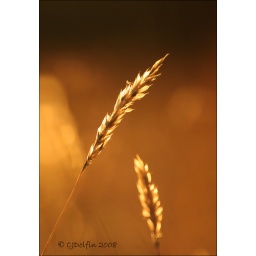
The light in this field was amazing. I loved the way it caught the plants as the sun disappeared behind the mountains.